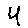
Label: 4